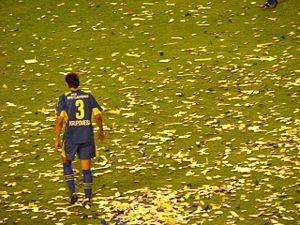
Juan Ángel Krupoviesa est un footballeur professionnel argentin jouant au poste d'arrière gauche, né le 16 avril 1979 à San Miguel de Tucumán, Argentine. Il joue depuis 2011 au Chacarita Juniors.